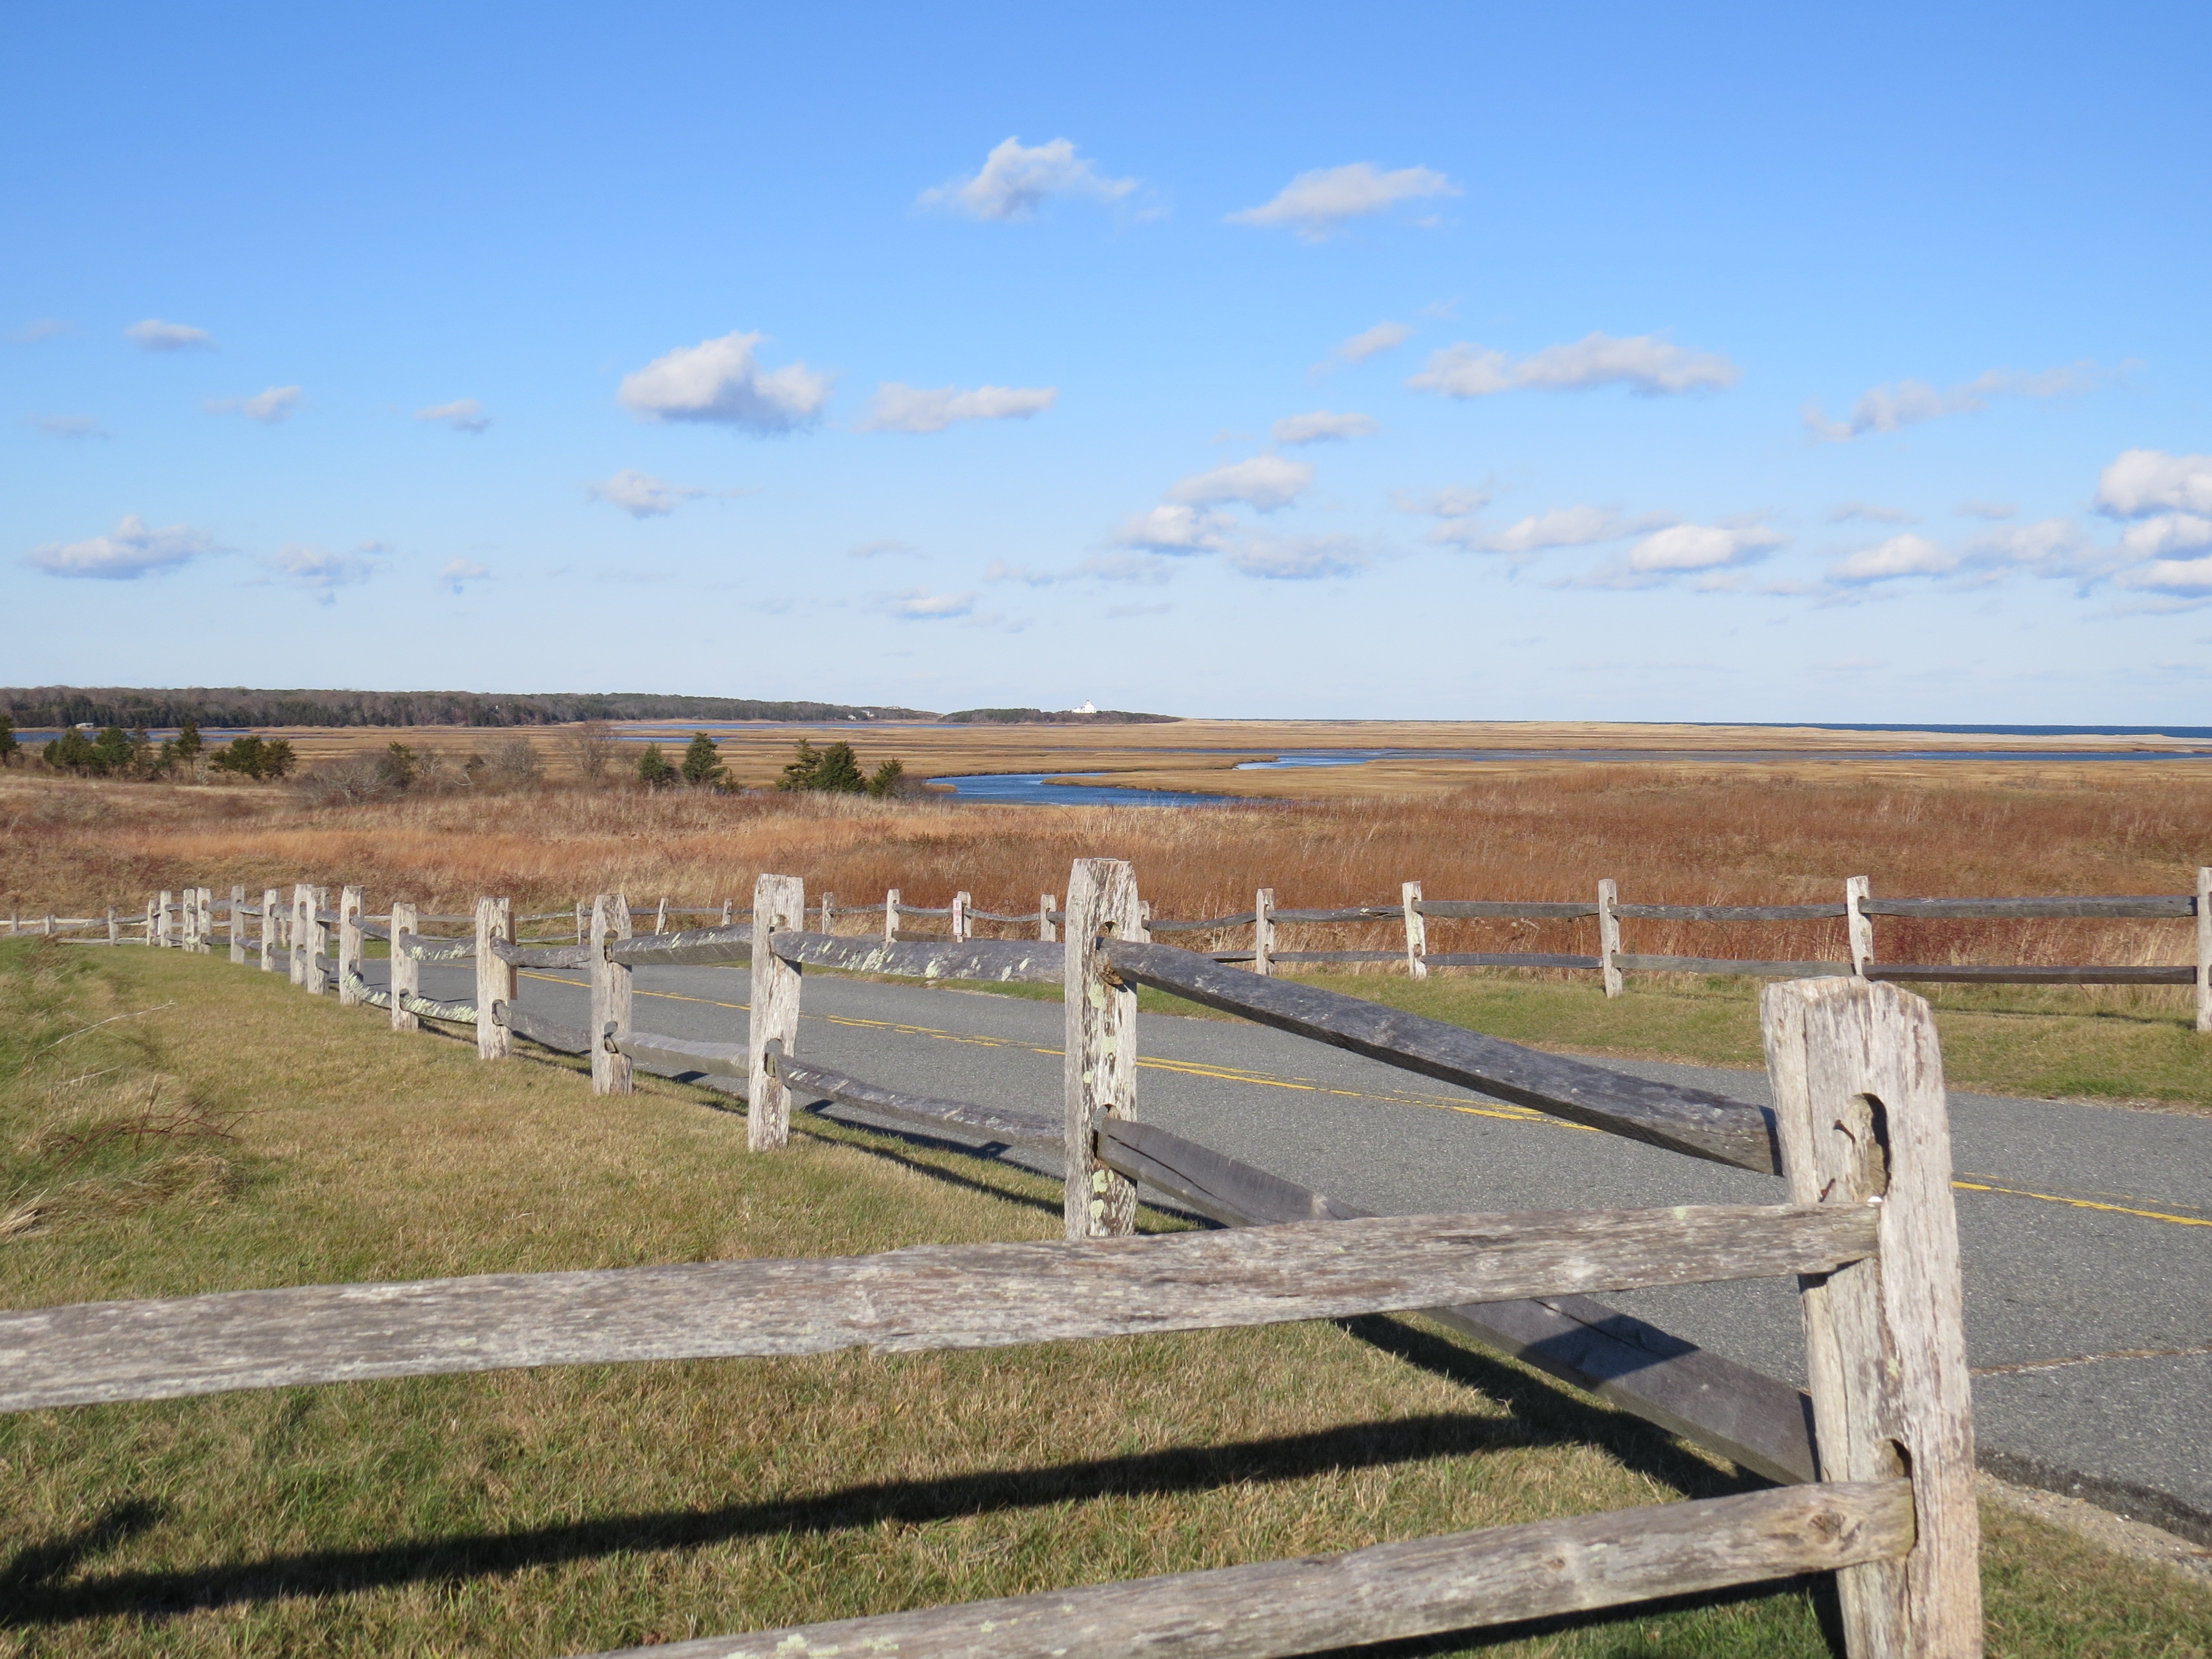
landscape, sea, coast, nature, outdoor, ocean, wilderness, fence, boardwalk, road, farm, prairie, fall, land, walkway, wild, environment, scenic, ranch, natural, scenery, fencing, waterway, truro, rural area, cape cod, outdoor structure